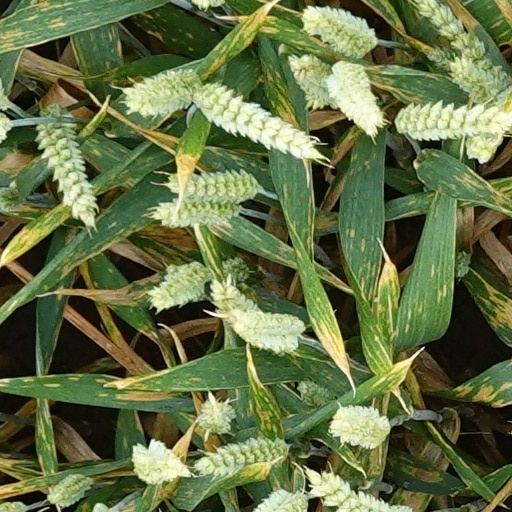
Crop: wheat